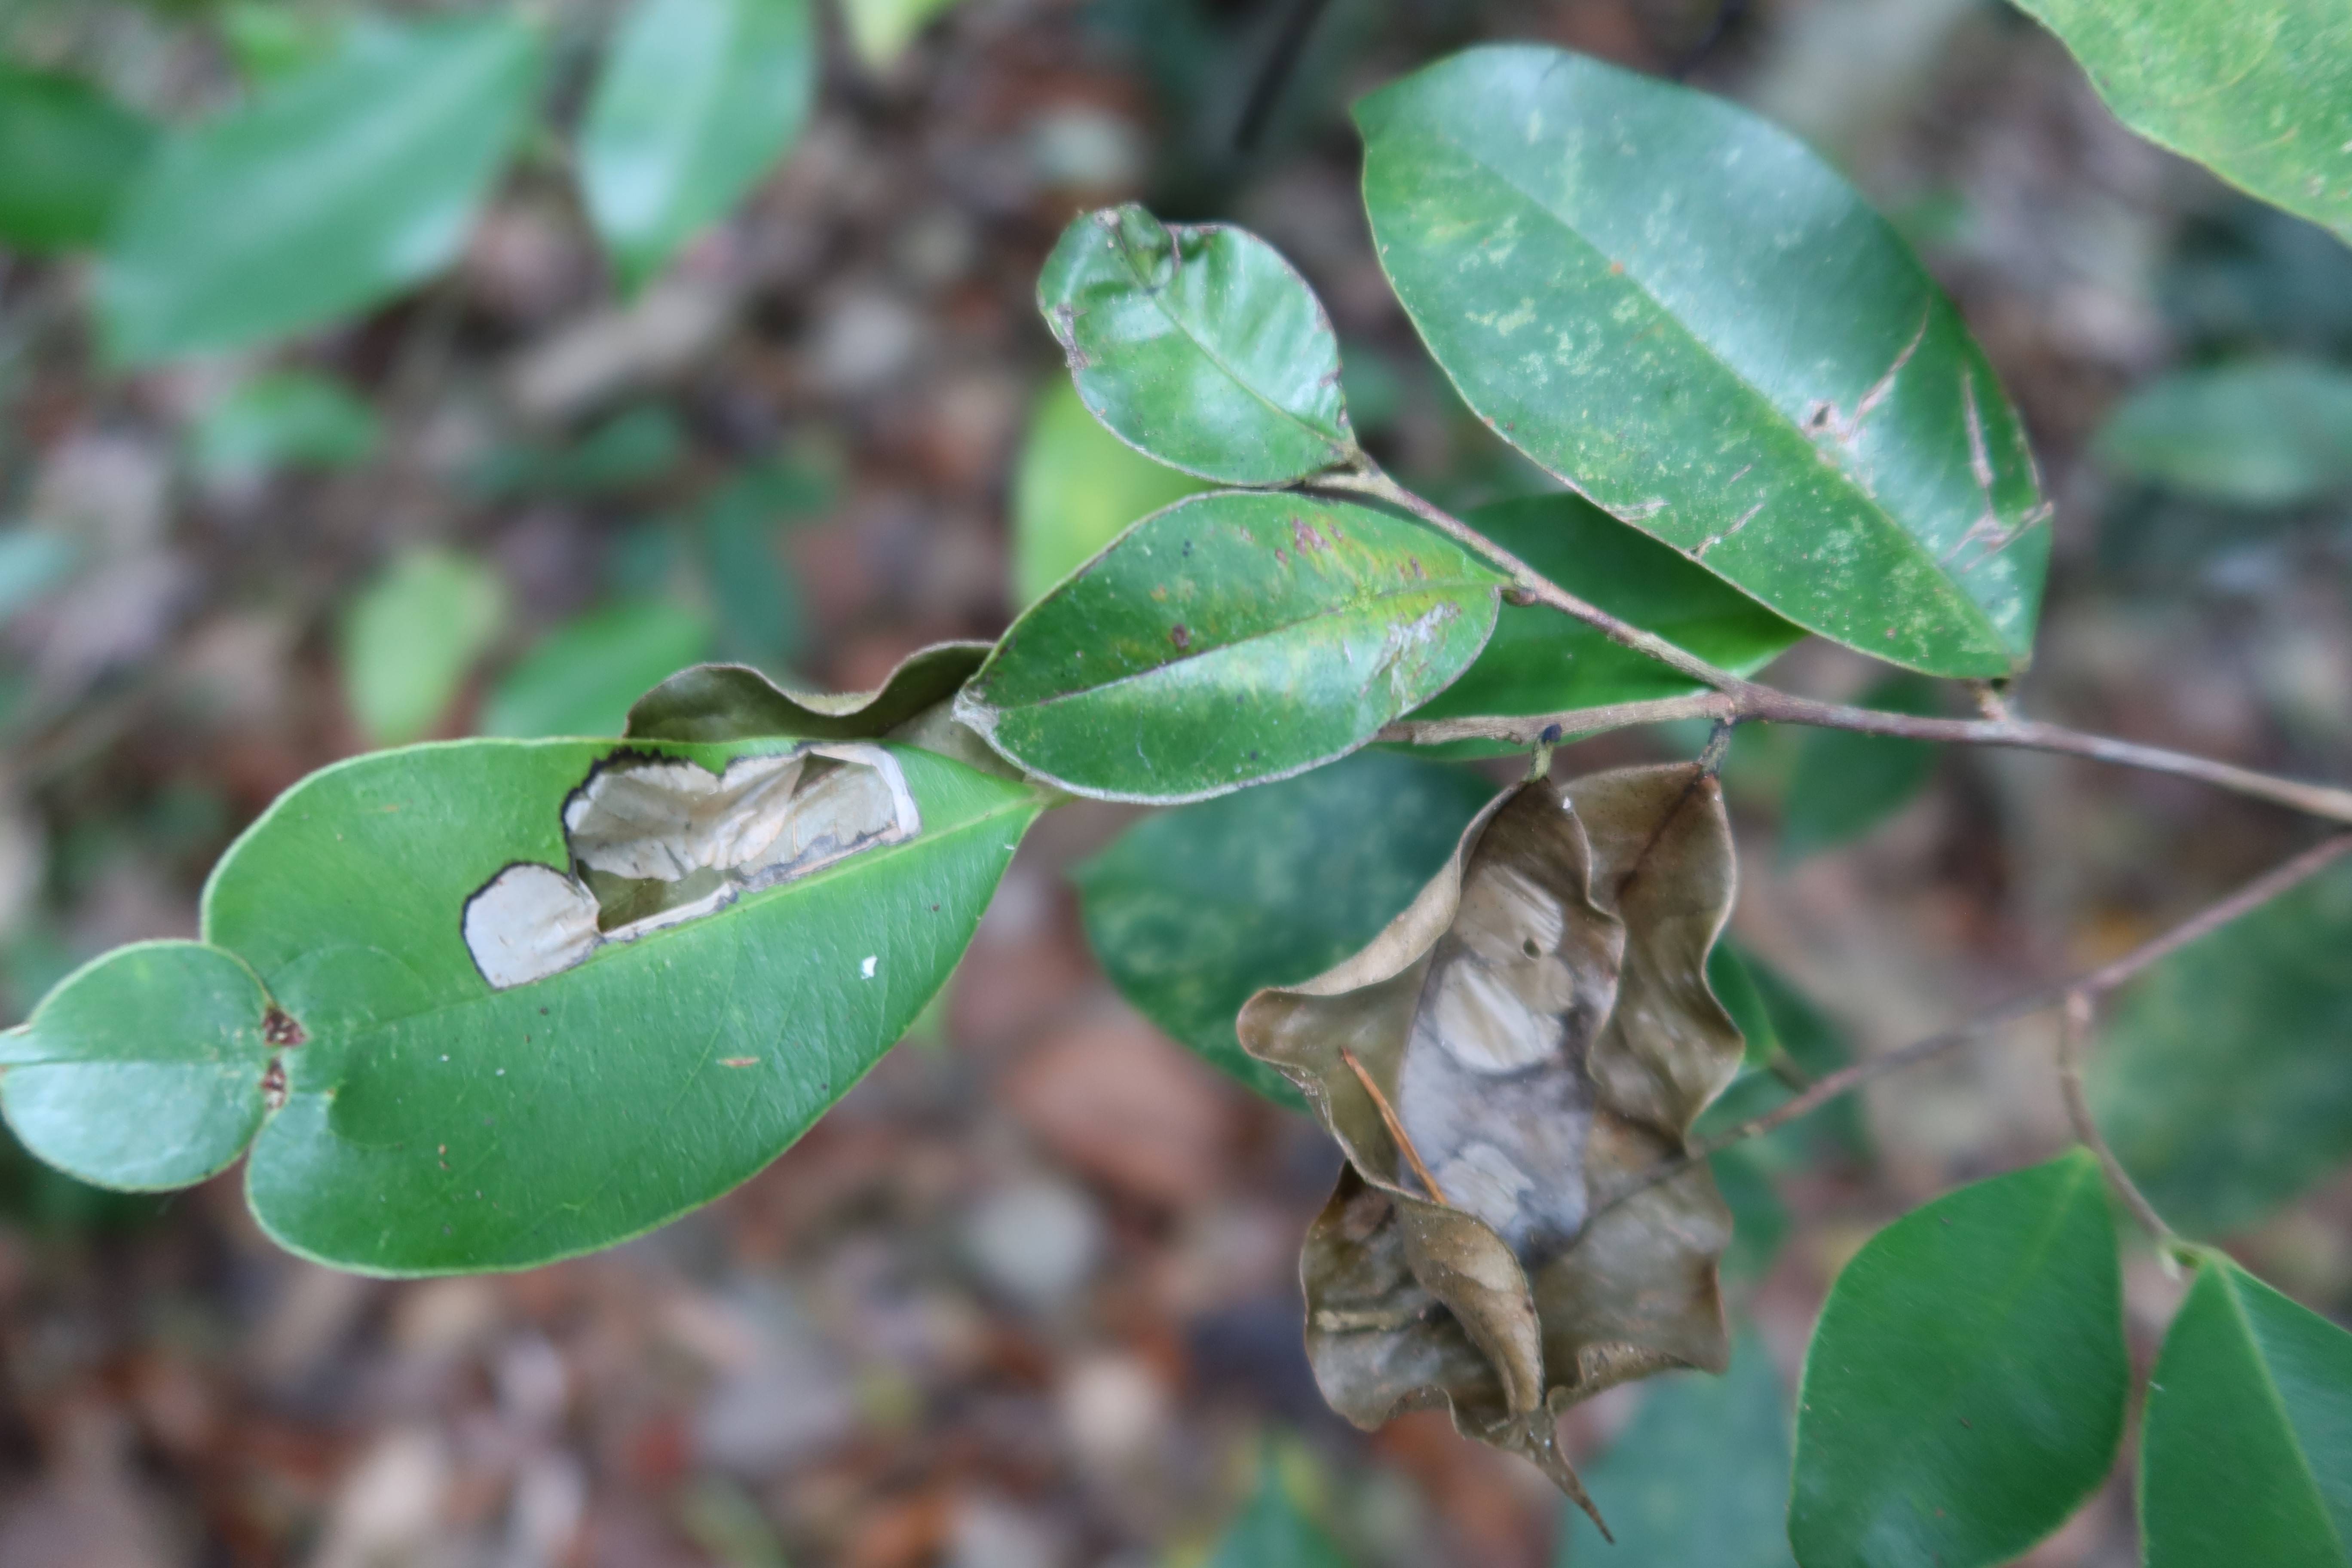
Label: Downy mildew